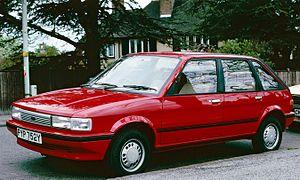
L'Austin Maestro est une automobile produite de mars 1983 à 1995 par le groupe Austin Rover, d'où elle a été vendue de 1983 à 1988, puis par Rover de 1988 à 1994. Elle a une déclinaison à quatre portes : l'Austin Montego. La Maestro était produite à Oxford.